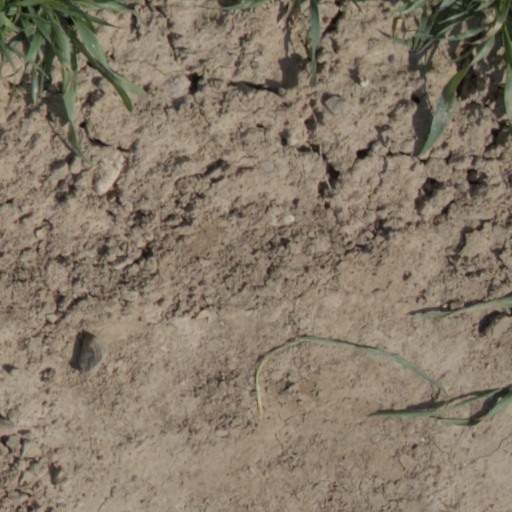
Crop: wheat